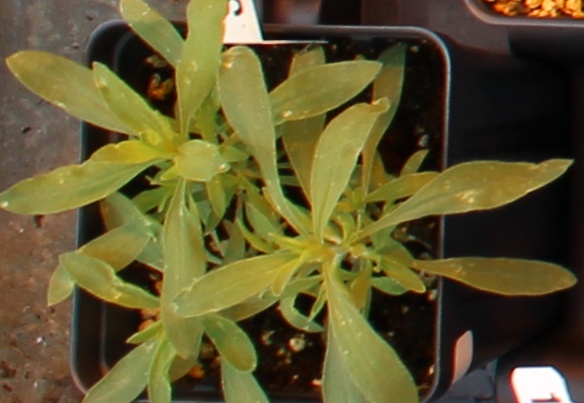
Label: Kochia